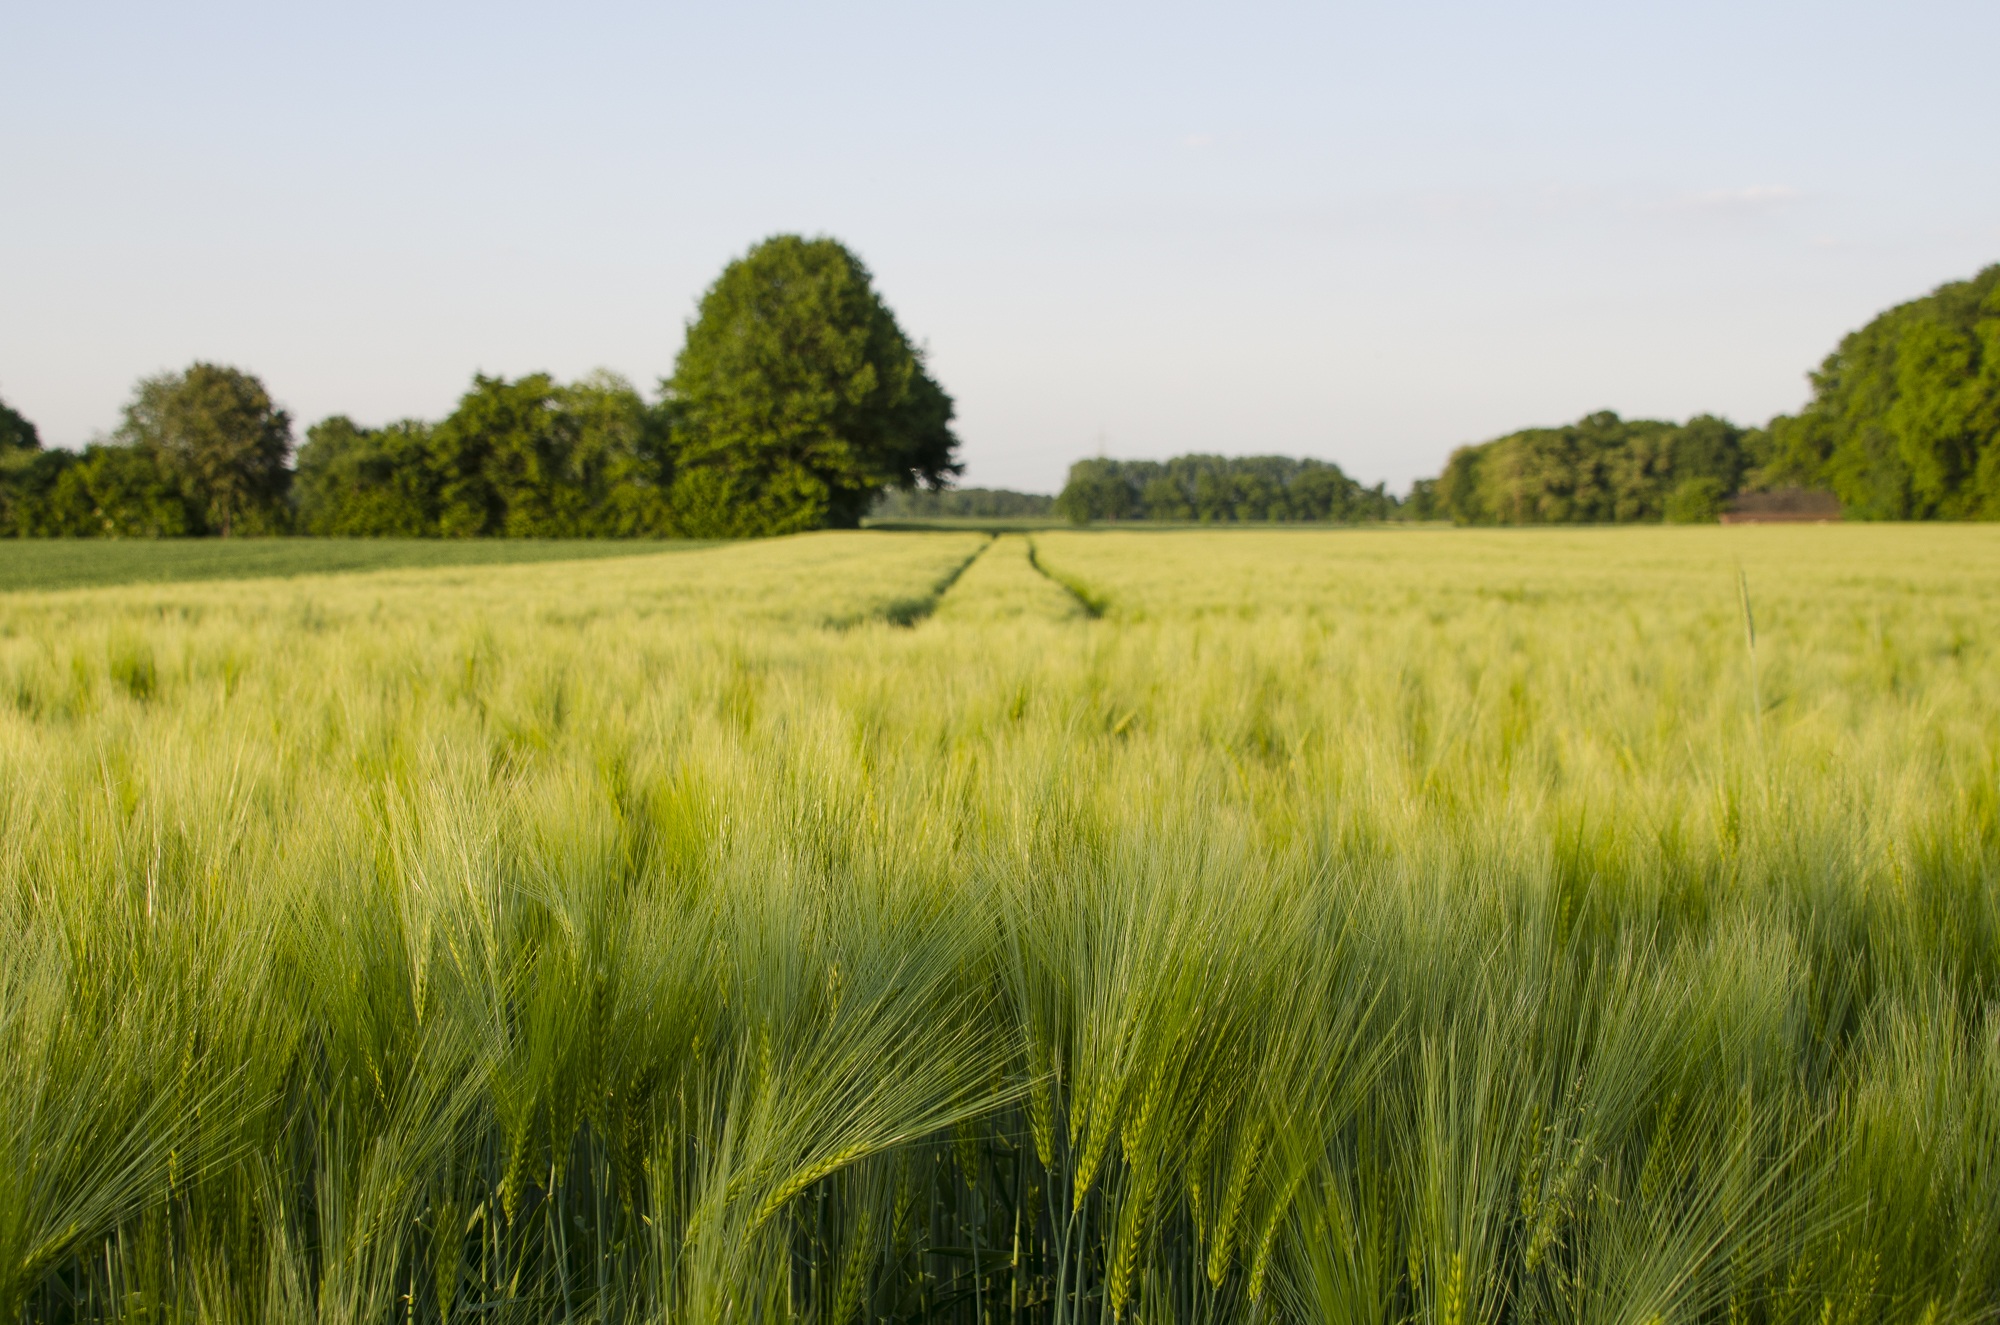
landscape, grass, marsh, plant, field, farm, meadow, barley, wheat, prairie, food, green, crop, pasture, agriculture, plain, wheat field, trees, grassland, habitat, ecosystem, rural area, paddy field, flowering plant, natural environment, geographical feature, grass family, land plant